Sky position (RA, Dec in degrees): 334.395, -1.227
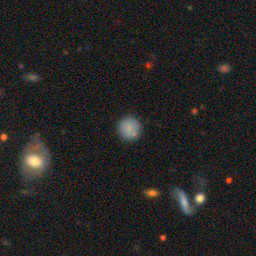
Galaxy morphology: Round Smooth Galaxies